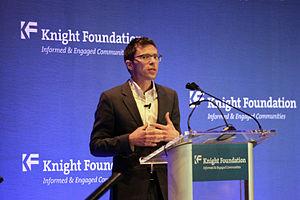
Jonah Lehrer est un auteur et vulgarisateur américain. Il écrit sur des sujets tels la psychologie, les neurosciences ainsi que la relation entre les sciences et les lettres. Il a travaillé plusieurs années comme assistant de recherche à l'Université Columbia.